Franz Holzweber

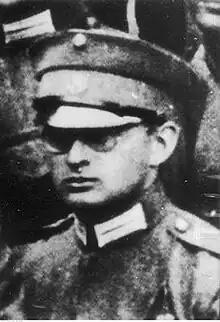
Holzweber in his Bundesheer uniform

Franz Holzweber (20 November 1904 – 31 July 1934) was an Austrian National Socialist who was an accomplice to the assassination of the Chancellor of Austria, Engelbert Dollfuß, during the July Putsch in 1934.